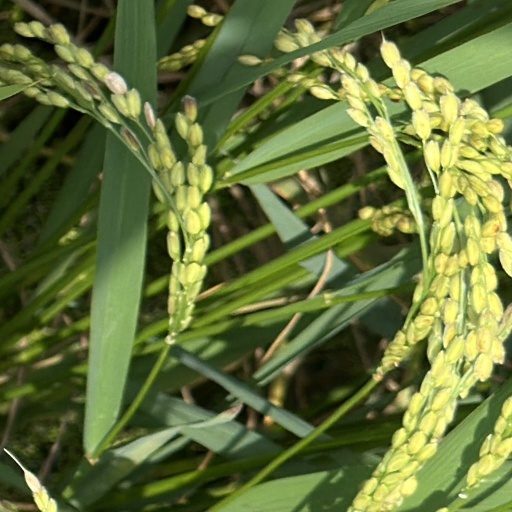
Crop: rice